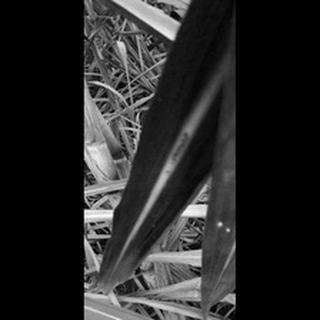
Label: sugarcane_red_rot